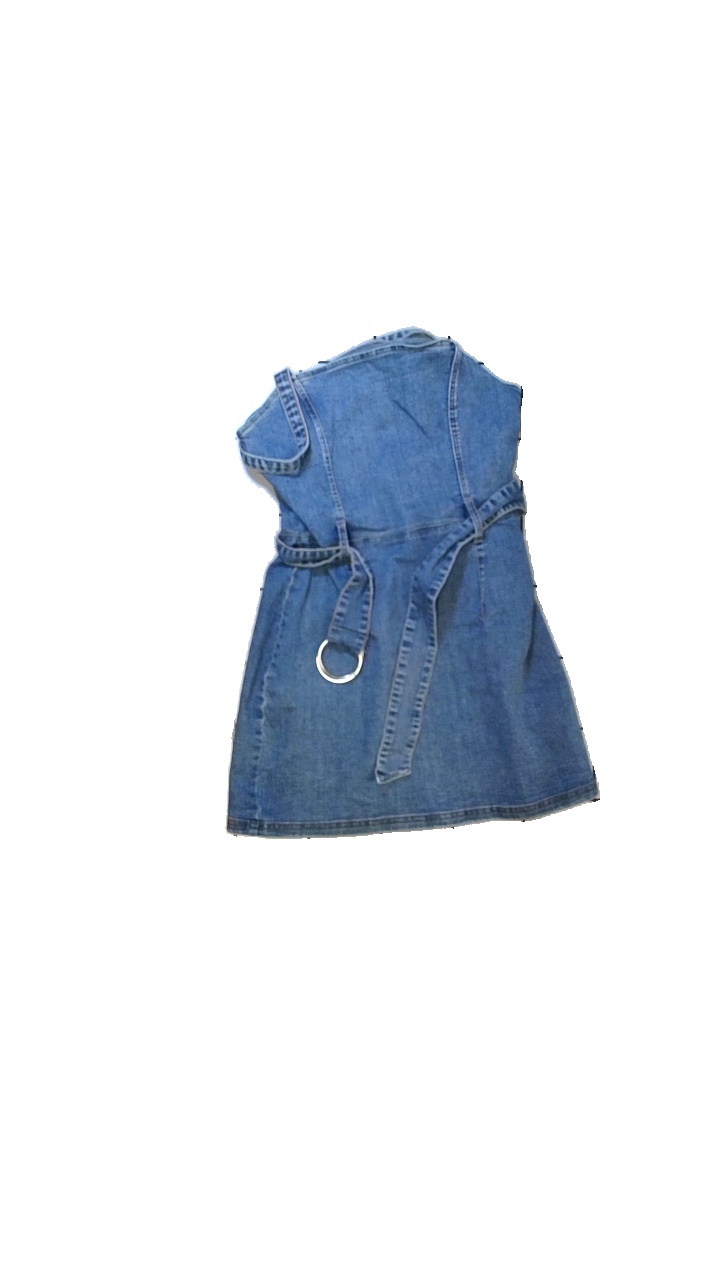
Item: Dress (Children)
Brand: H&m
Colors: Blue
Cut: Regular
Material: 100% cotton
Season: All
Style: Denim
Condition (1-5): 3
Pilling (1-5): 4
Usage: Reuse
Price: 50-100